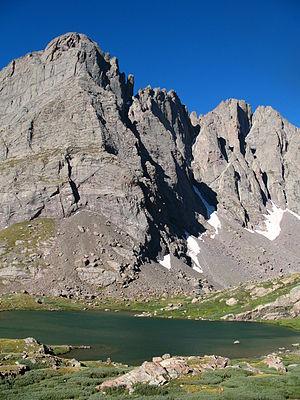
L'aiguille Crestone, avec 4 329 m d'altitude, est le deuxième plus haut sommet du chaînon Sangre de Cristo et le troisième des monts Sangre de Cristo, après le pic Blanca et le pic Crestone, dans l'État du Colorado. Elle est protégée dans la Sangre de Cristo Wilderness, à la frontière de la forêt nationale de Rio Grande et de la forêt nationale de San Isabel.